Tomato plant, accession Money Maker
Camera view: horizontal (90 deg, fisheye); turntable rotation: 330 degrees
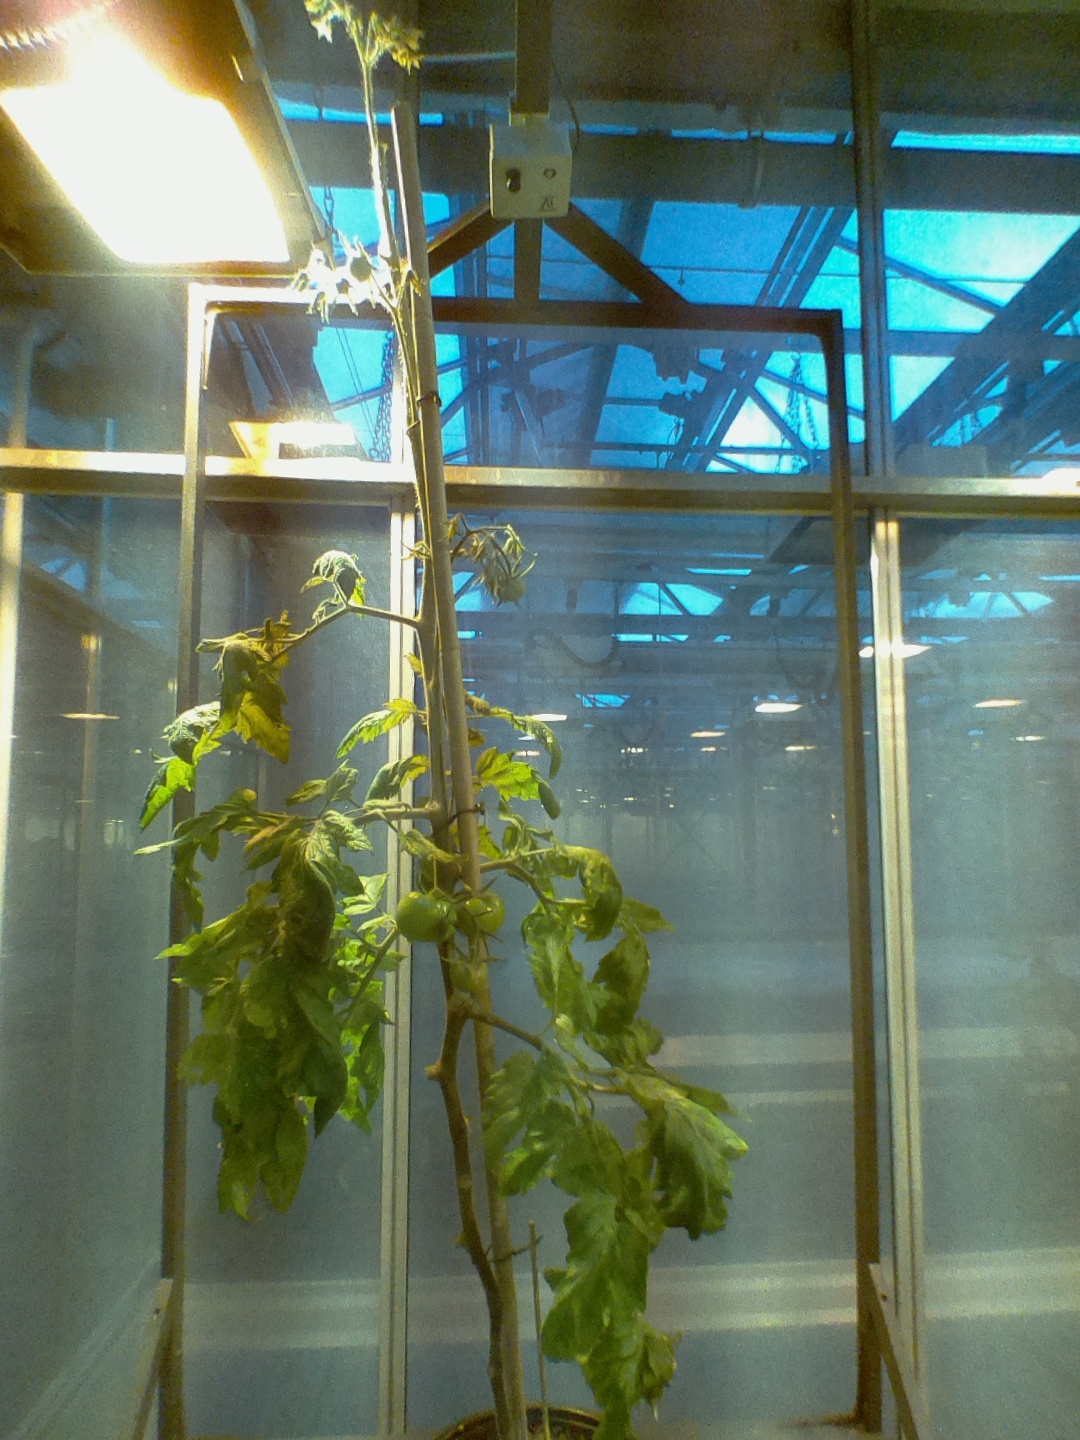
BBCH growth stage 76: 60%-70% of final fruit size